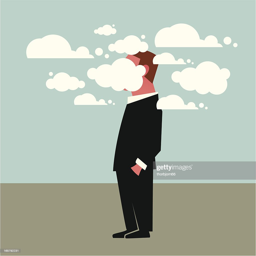
head in the clouds : vector art